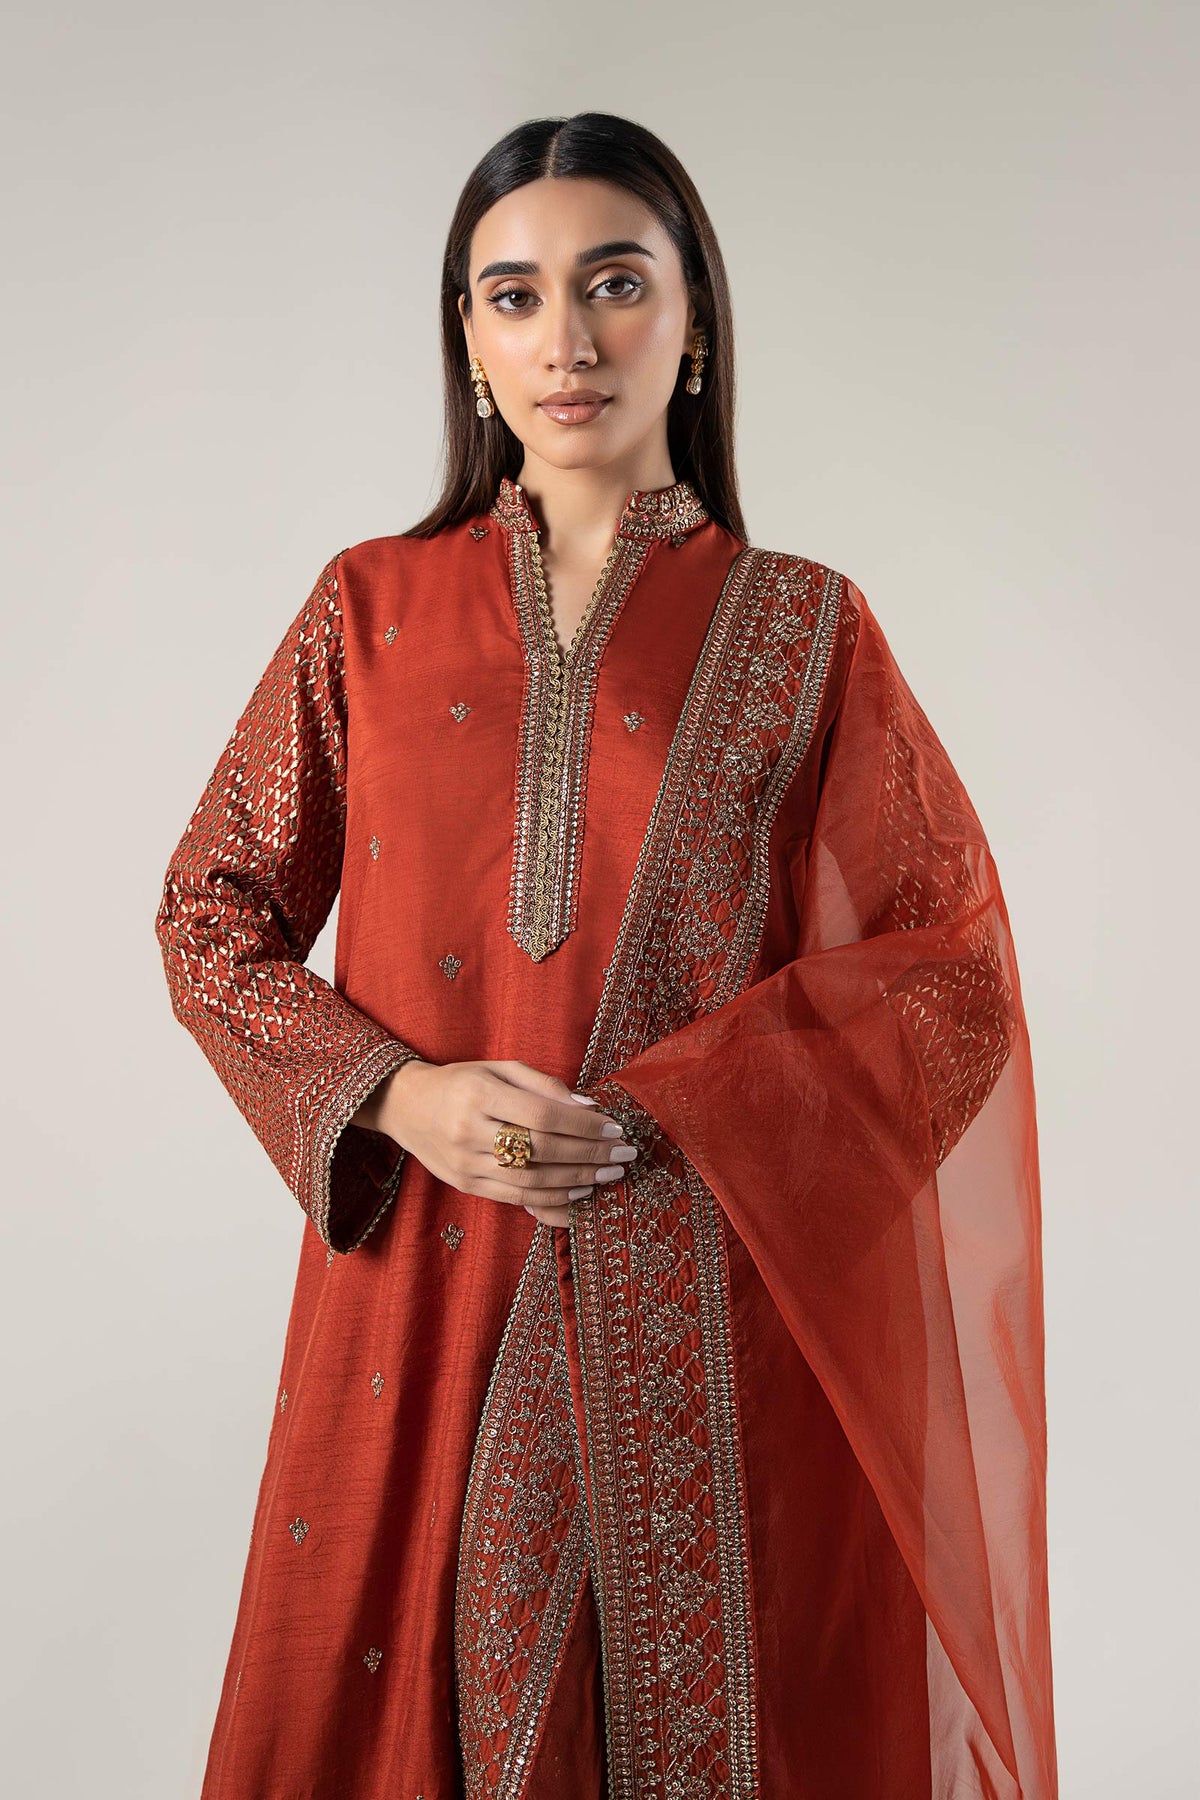
rust embroidered silk chiffon suit